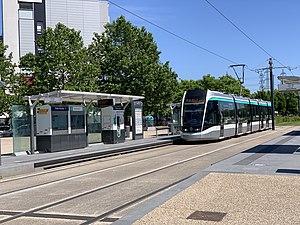
Station de tramway Pablo Neruda, ligne 8 du tramway d'Île-de-France, Villetaneuse.
La liste des stations du tramway d'Île-de-France propose un aperçu des stations actuellement en service sur les lignes de tramway d'Île-de-France, en France. La première ligne a ouvert en 1992. L'ensemble des lignes, qui ne sont pas toutes en correspondance entre elles, comprend 204 stations, depuis le 14 décembre 2019, date d'extension de la ligne 4 du tramway d'Île-de-France.